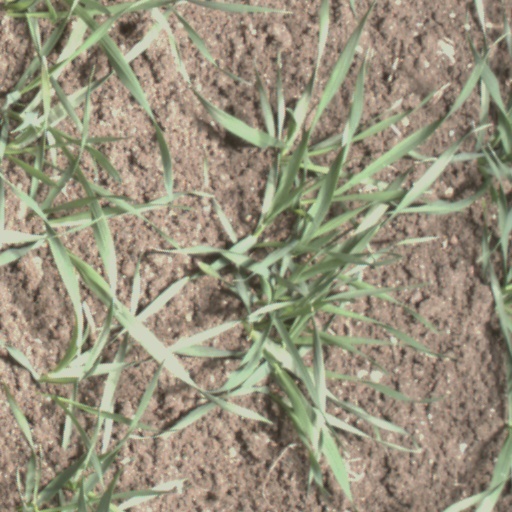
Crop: wheat